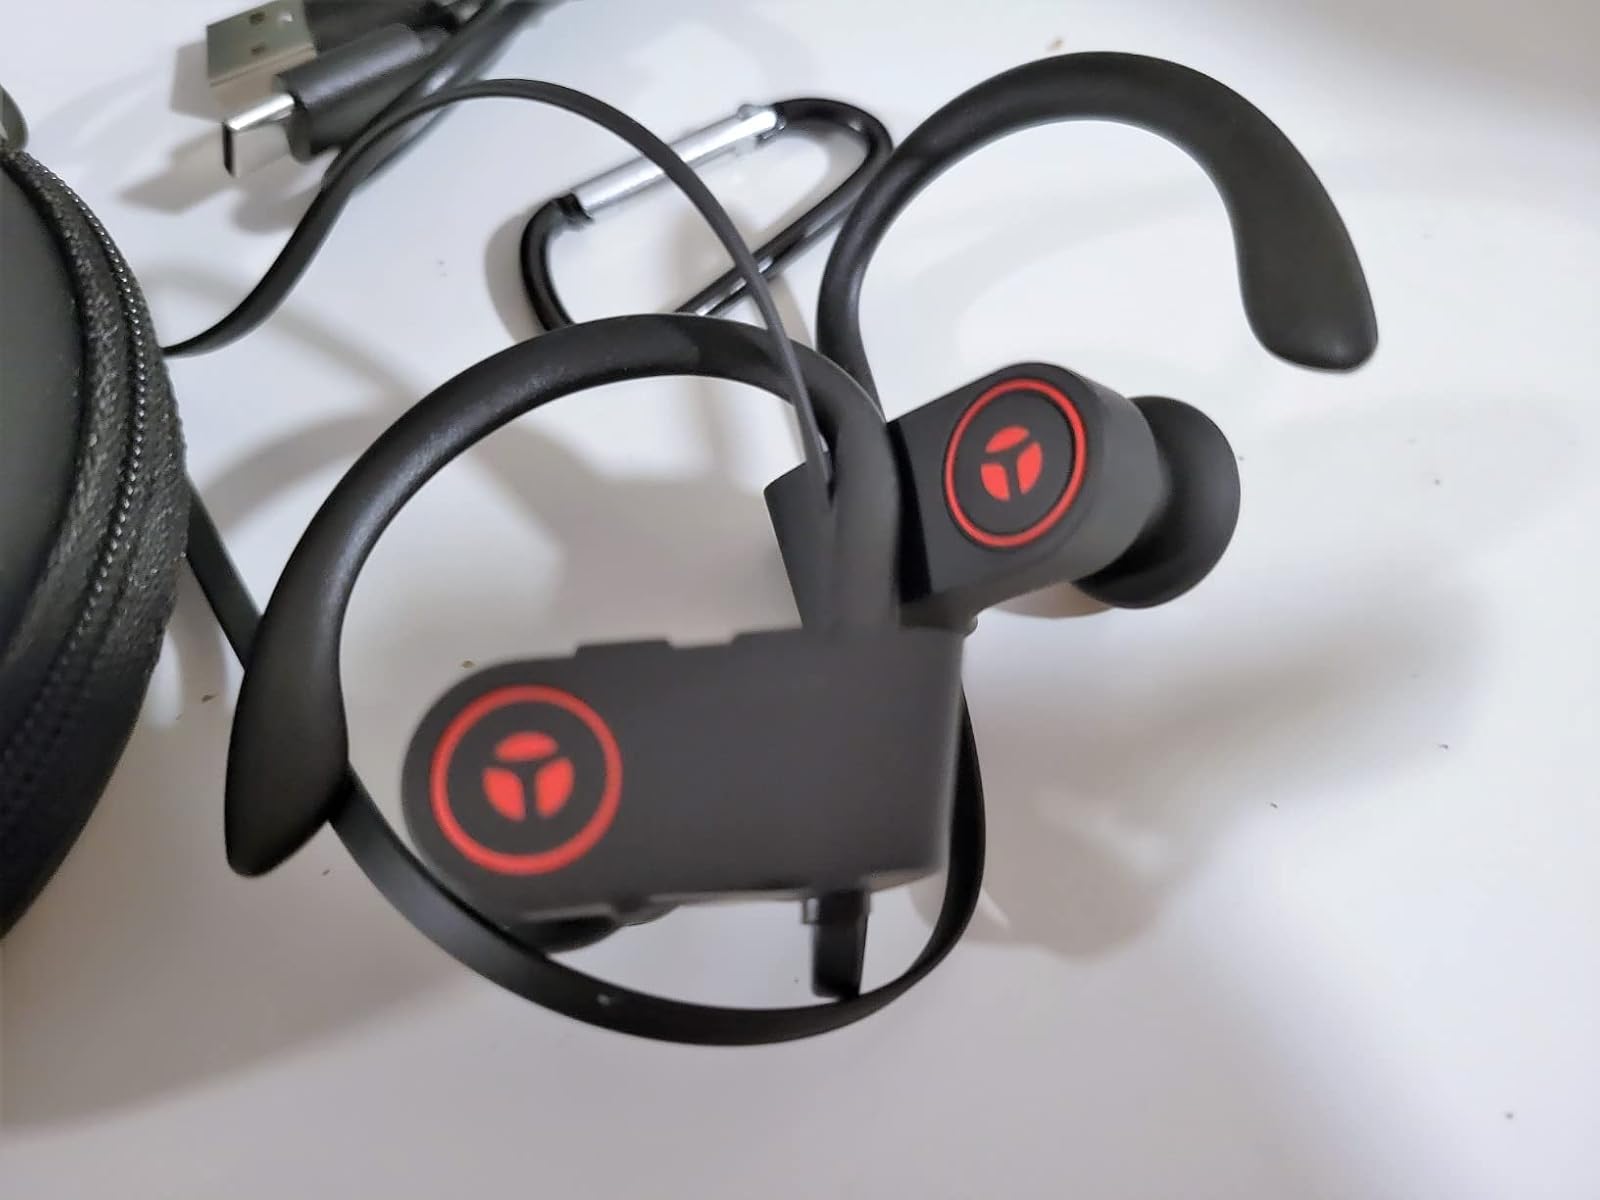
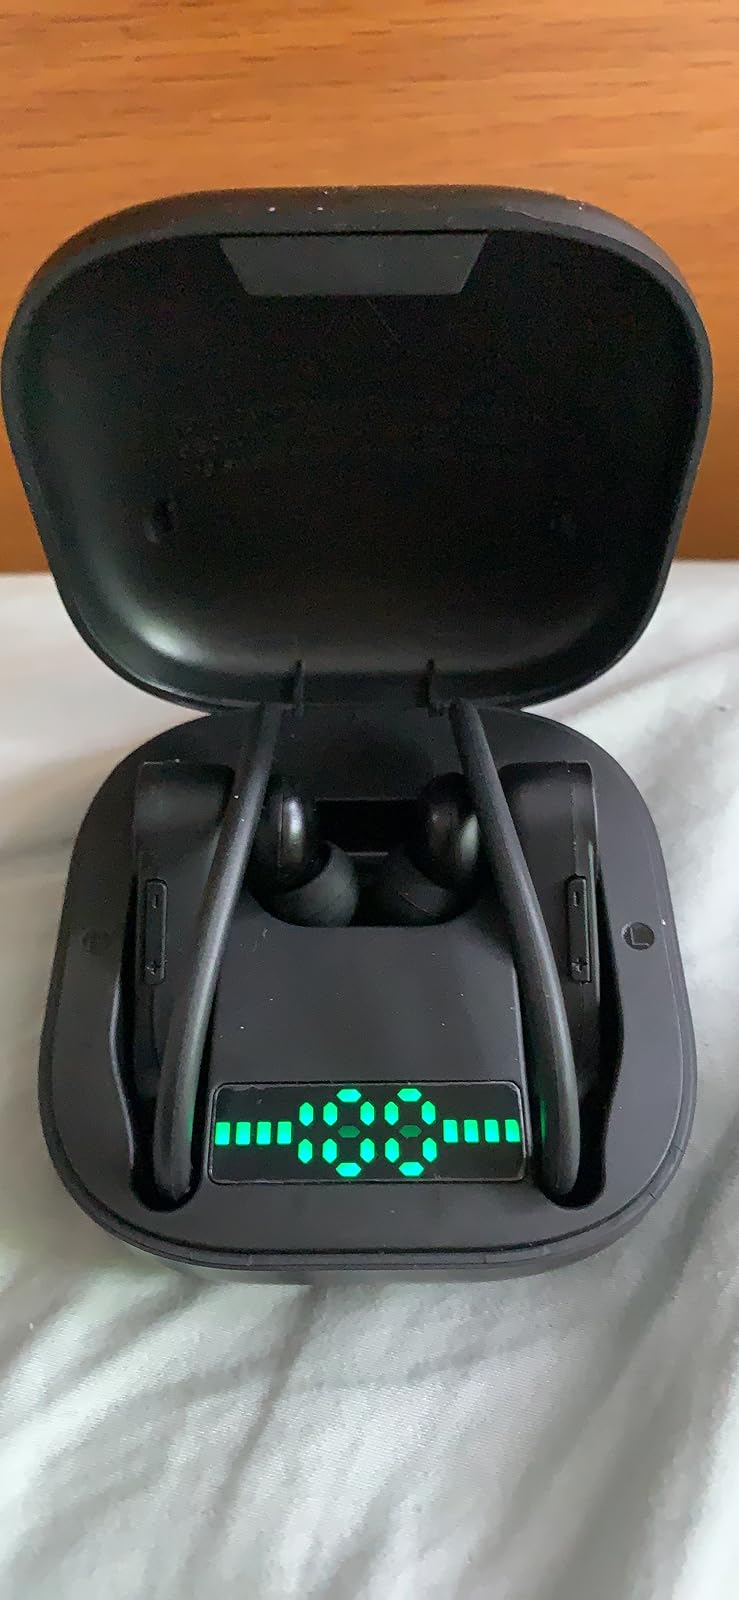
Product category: earbuds
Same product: no